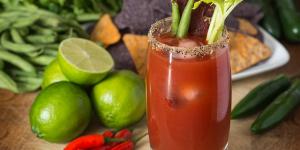
clamato